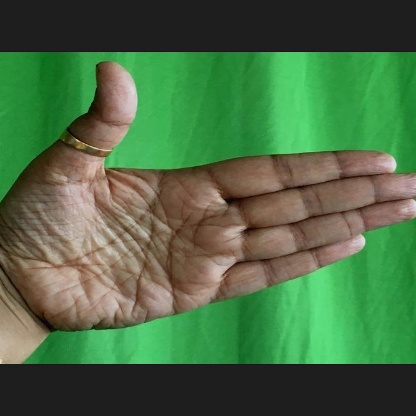
Mudra: Ardhachandran